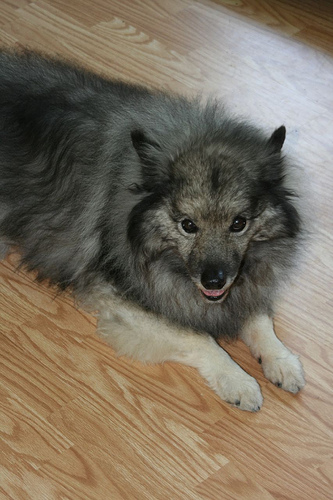
Breed: keeshond